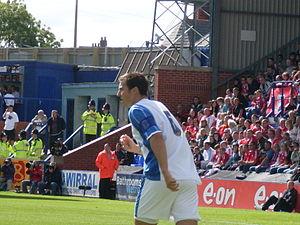
Antony Roland Kay, né le 21 octobre 1982 à Barnsley, en Angleterre, est un footballeur anglais évoluant au poste de défenseur ou milieu de terrain à Bury.